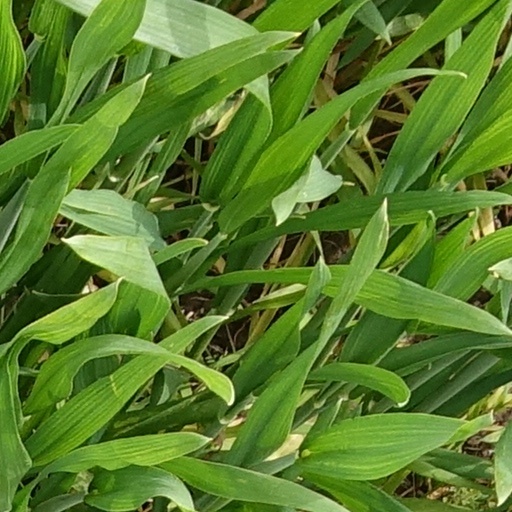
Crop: wheat